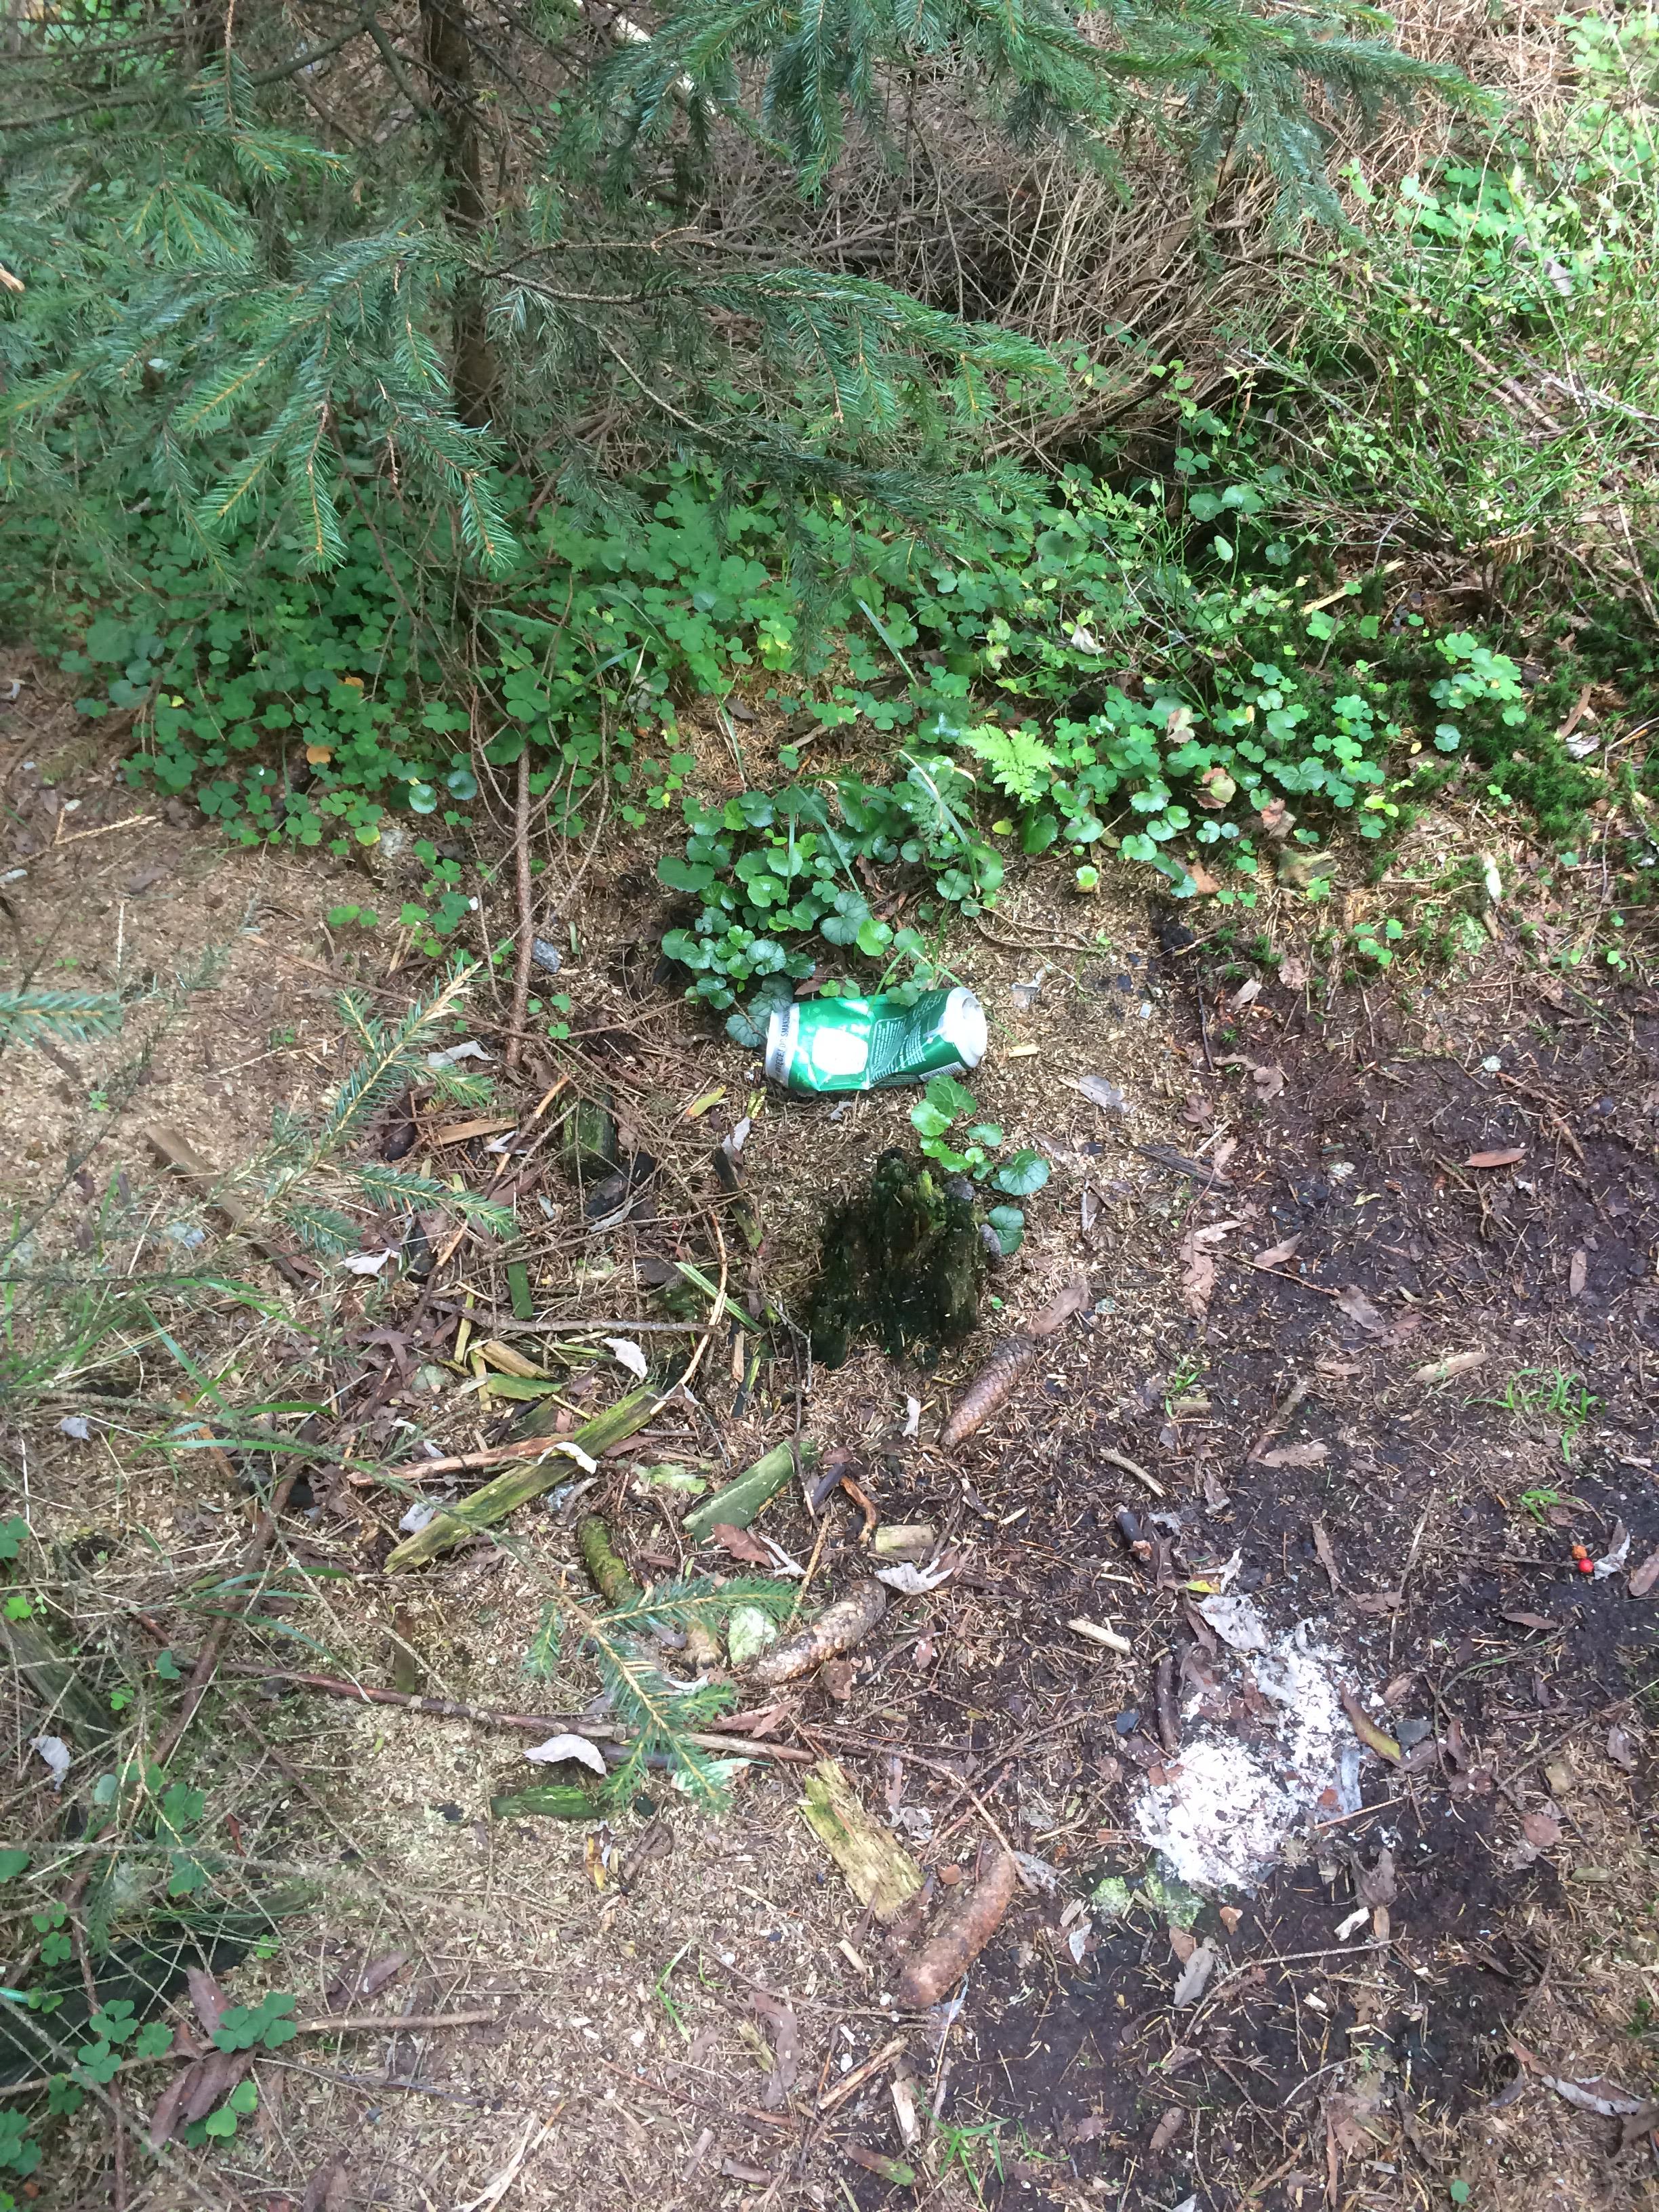
Object: Drink can (Can)